William S. Forman

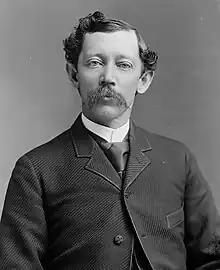
C.M. Bell Studio Collection (Library of Congress)

William St. John Forman (January 20, 1847 – June 10, 1908) was a U.S. Representative from Illinois.